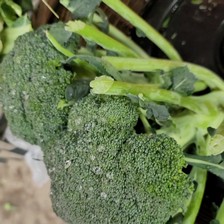
Label: others